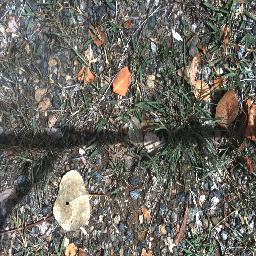
Label: negative